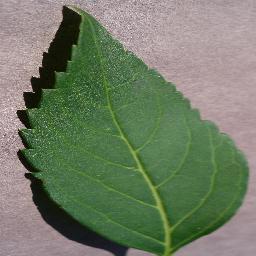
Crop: cherry
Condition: (including_sour)_healthy